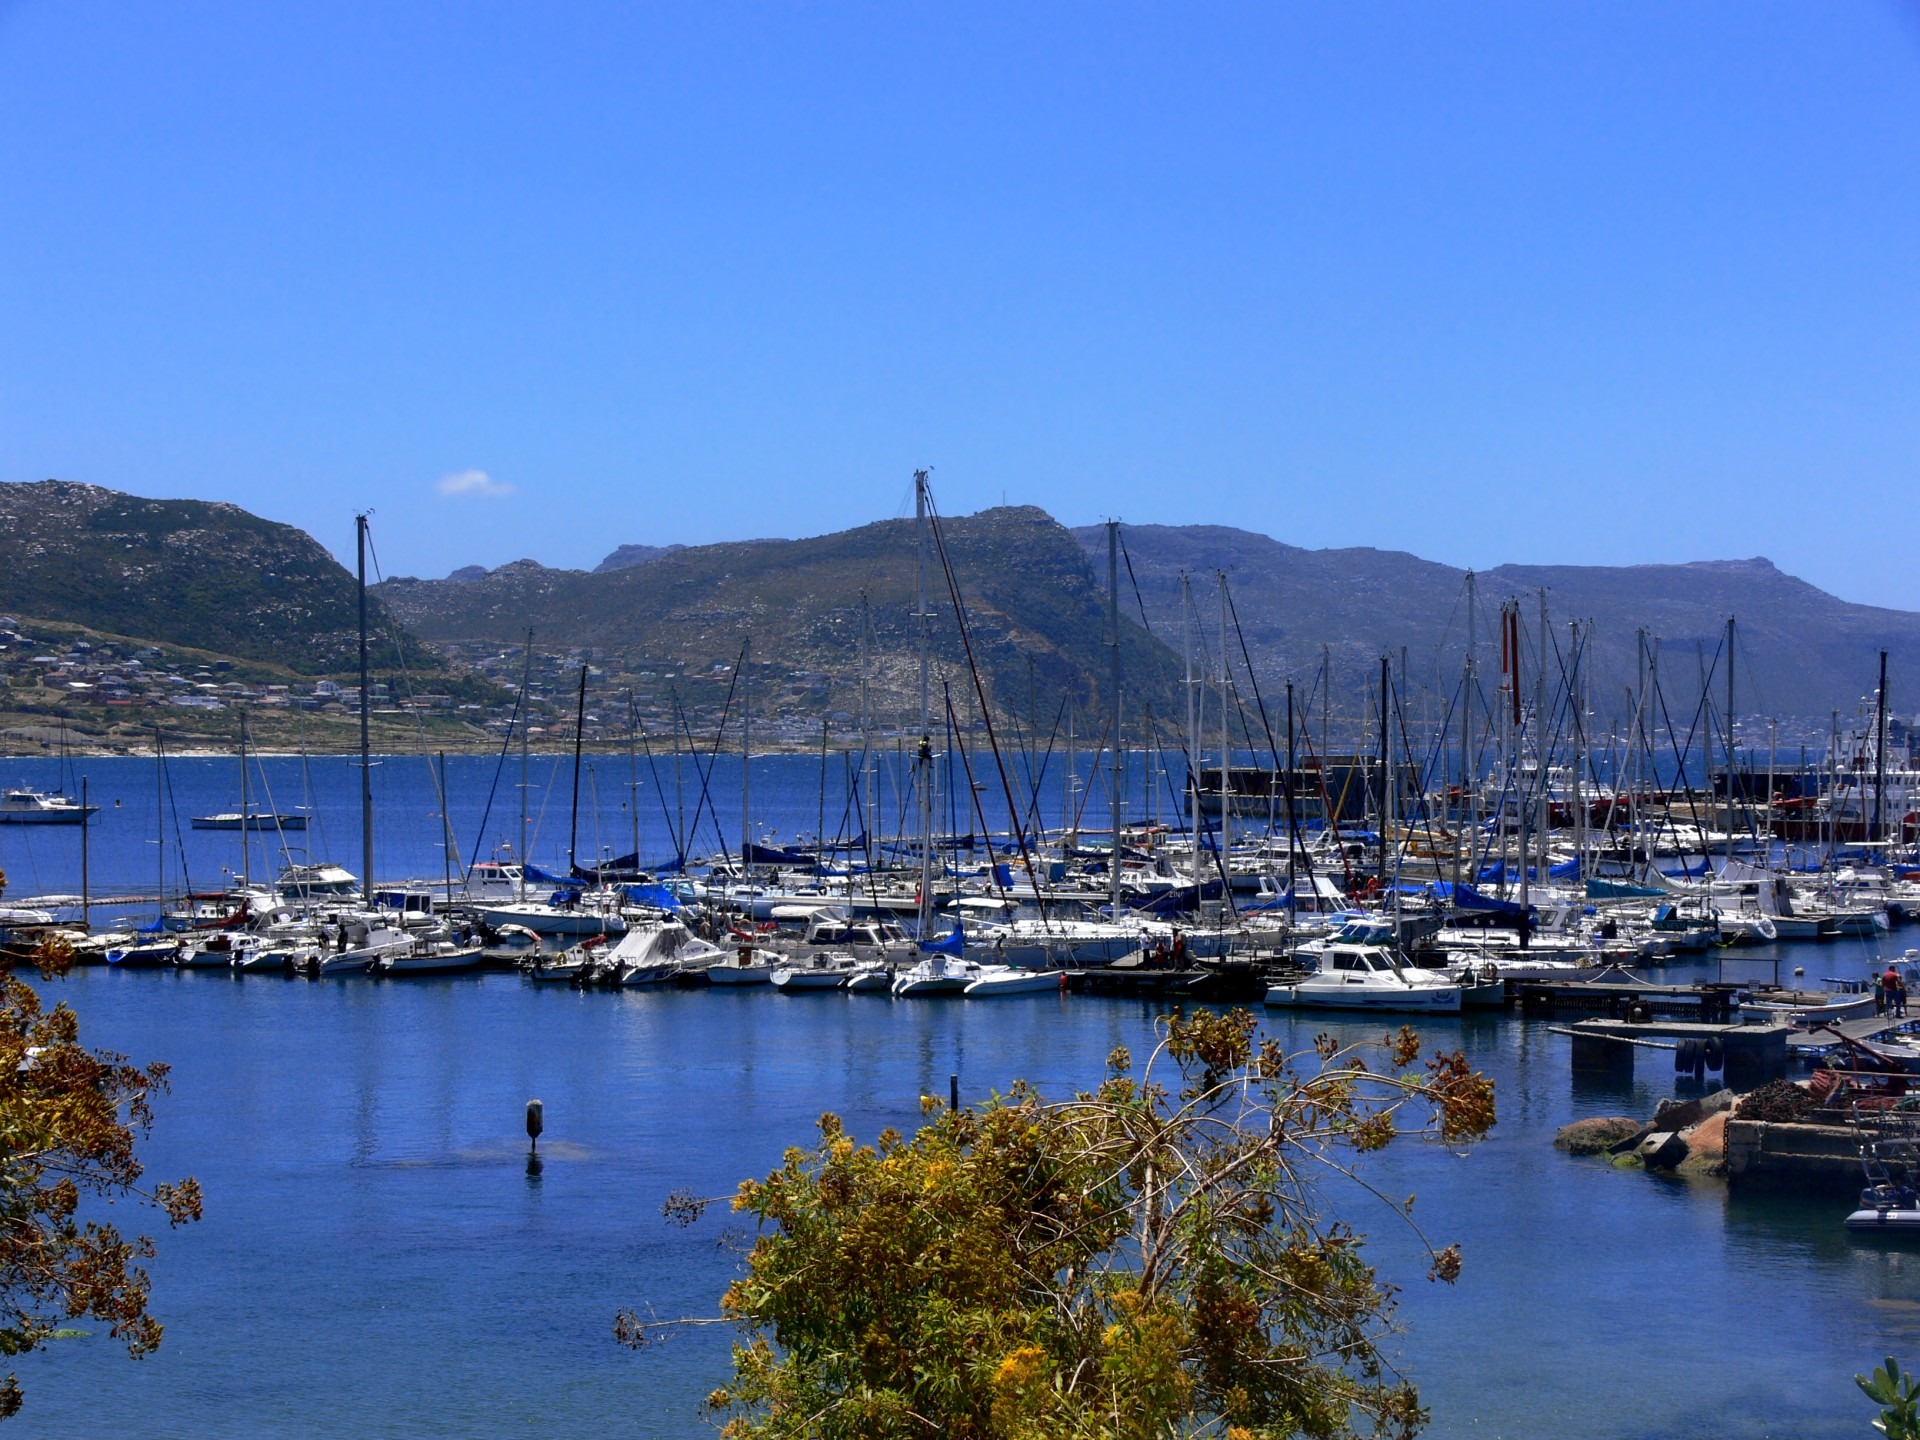
sea, coast, water, dock, sky, boat, lake, town, reflection, vehicle, tranquil, yacht, peaceful, calm, bay, harbor, blue, marina, port, body of water, rocks, mountains, infrastructure, sail